Battle of Hořice

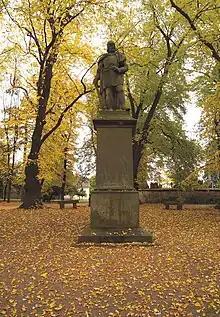
Battle of Hořice

The Battle of Hořice (German name: "Horschitz") was fought on 27 April 1423, between the Orebites faction of the Hussites and Bohemian Catholics. The Hussites were led by Jan Žižka (who was completely blind at the time of the battle), while the Catholics were led by the repeatedly-converting Čeněk of Wartenberg. The battle took place on the Gothard plateau, near Hořice. Thanks to a strategic position, which allowed perfect use of Hussite war wagons and Žižka's tactical skills, the Hussites eventually won the battle.